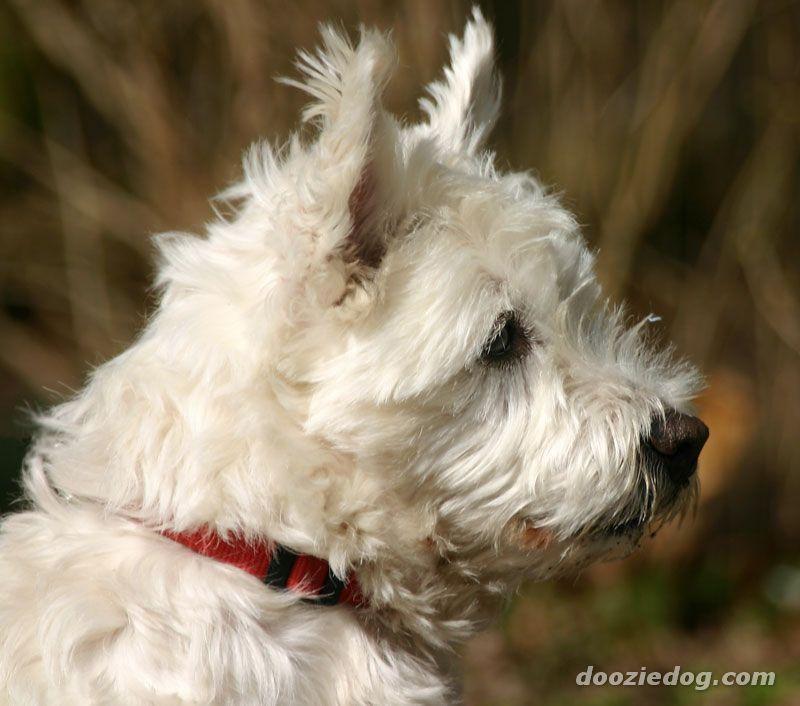
Norwich_terrier